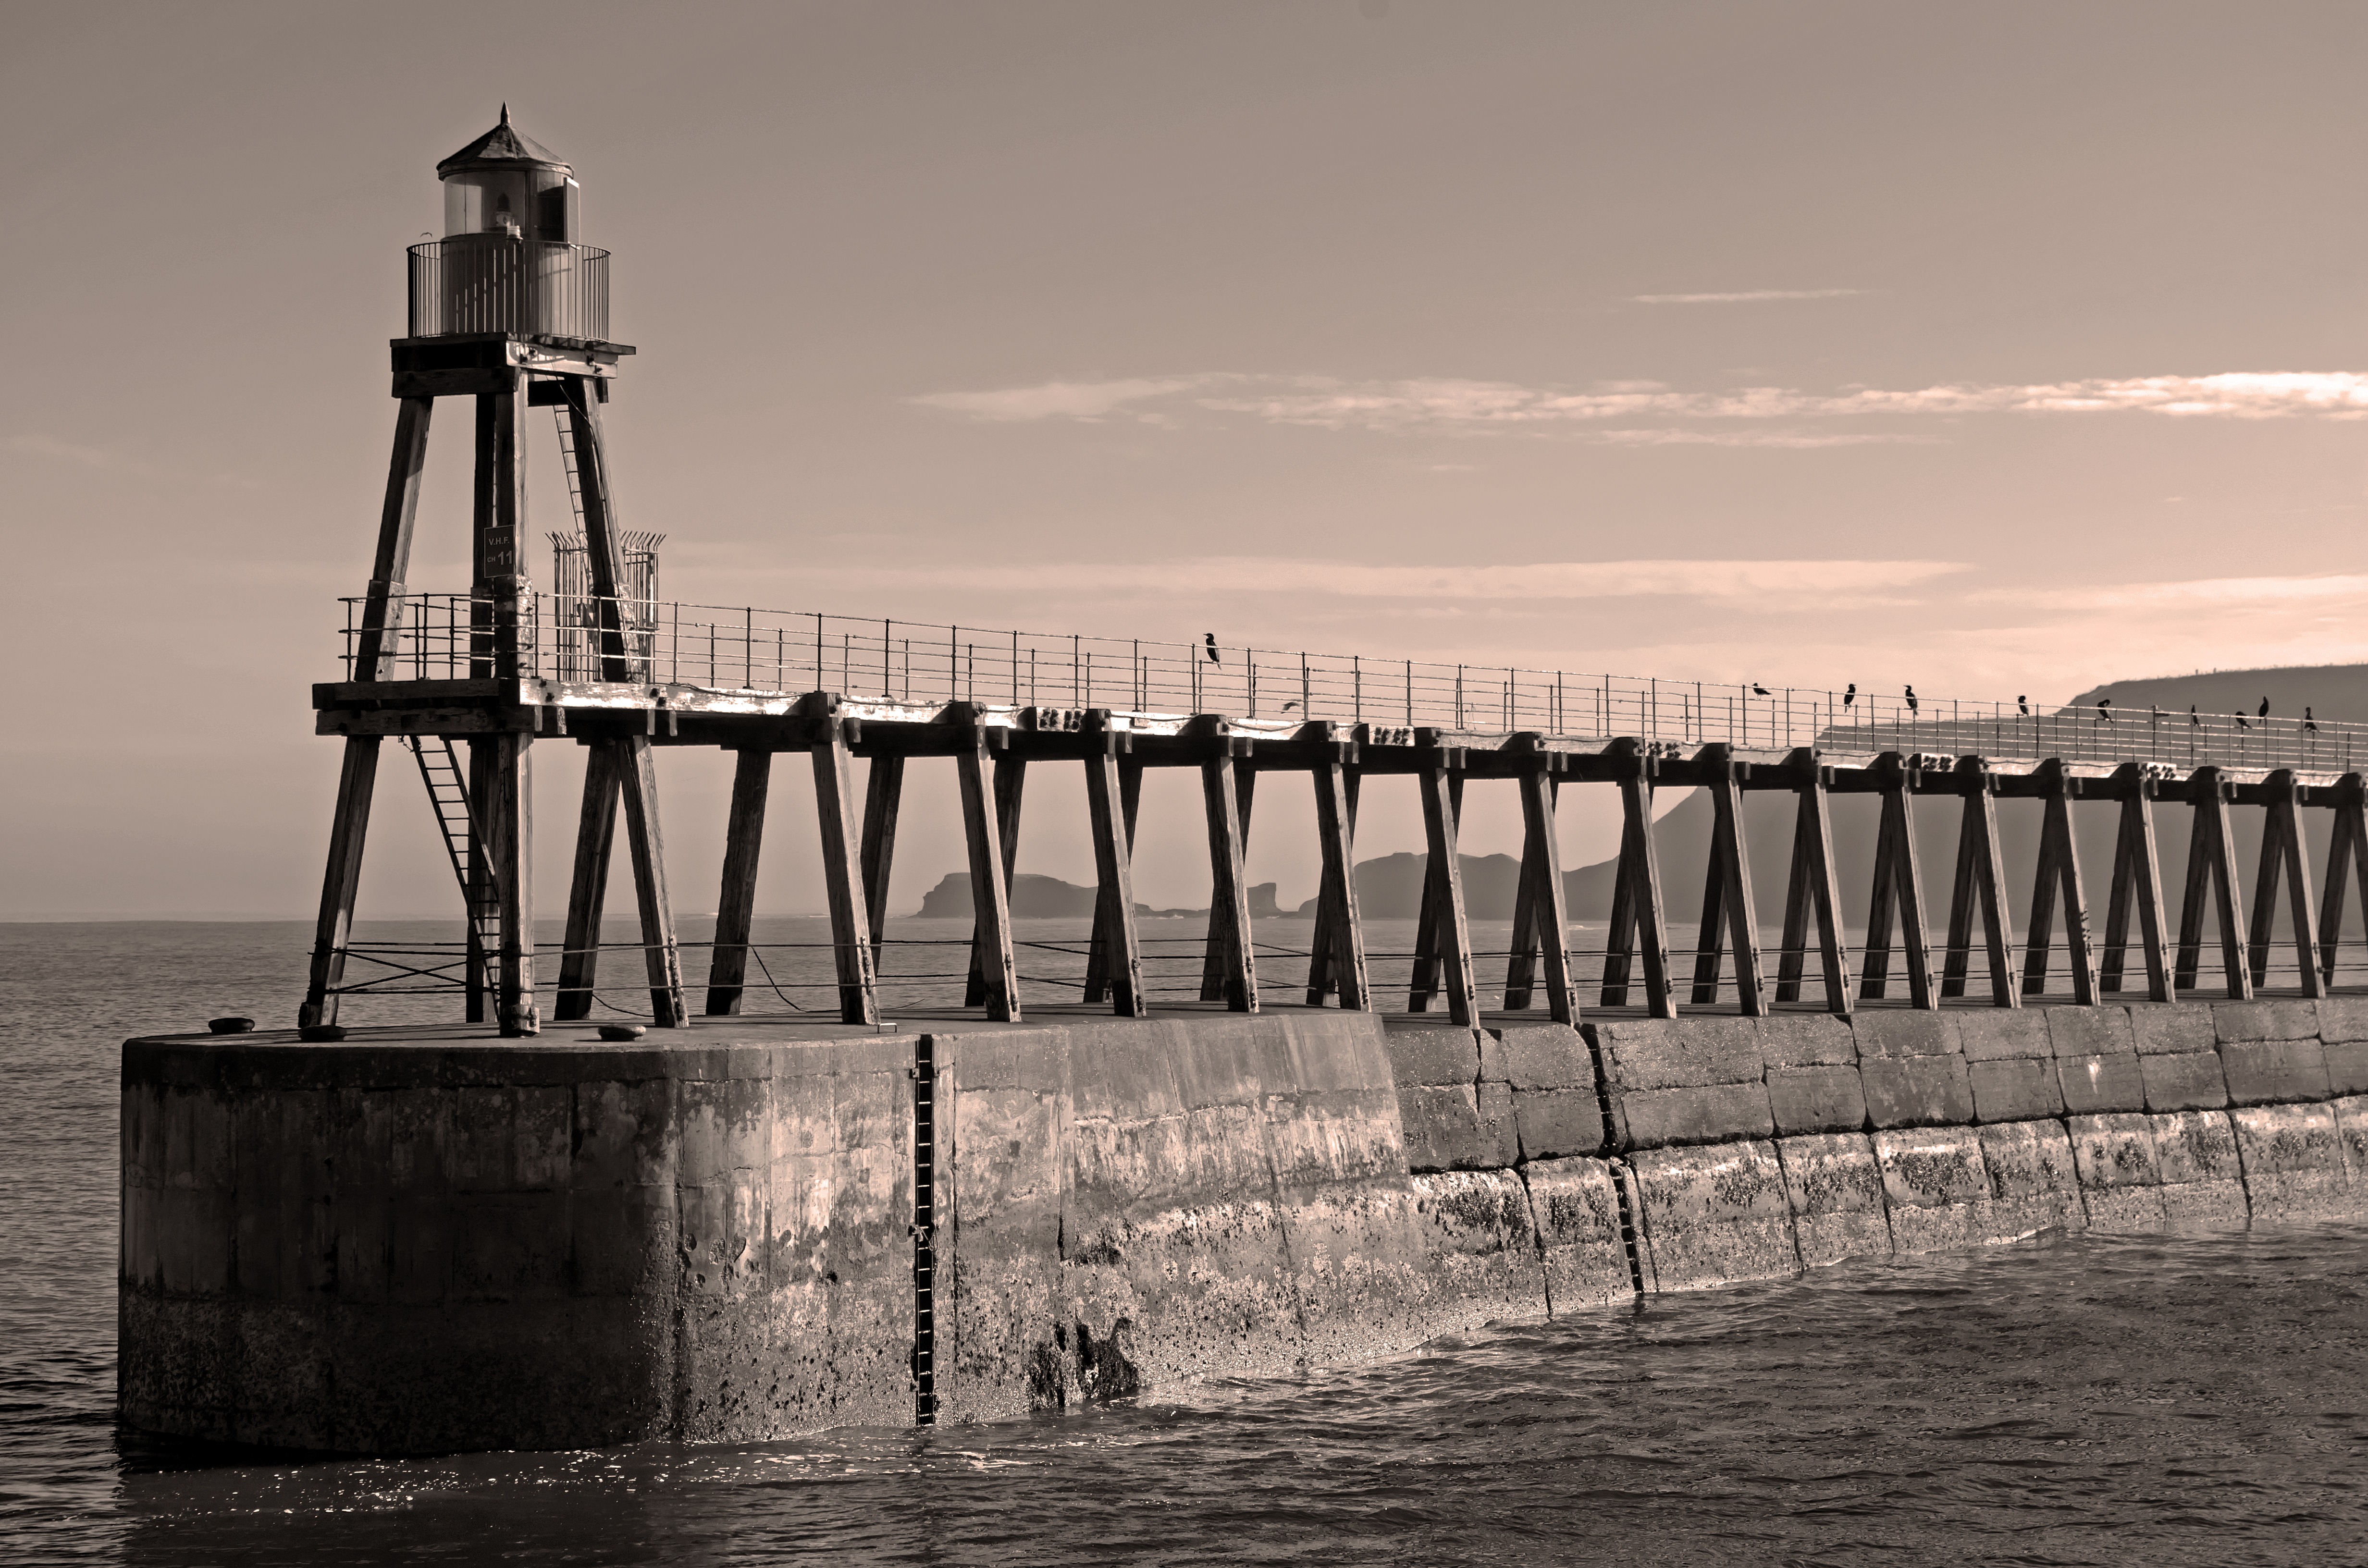
sea, coast, water, ocean, dock, architecture, white, bridge, fall, wave, town, city, pier, reflection, tower, black, monochrome, tourism, trip, season, england, sepia, background, holidays, history, whitby, lighthouses, breakwater, nonbuilding structure